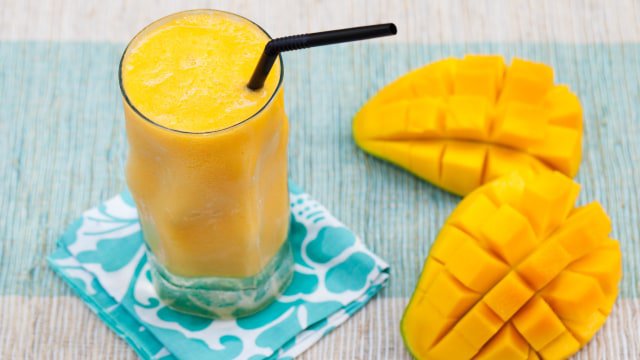
Label: Mango